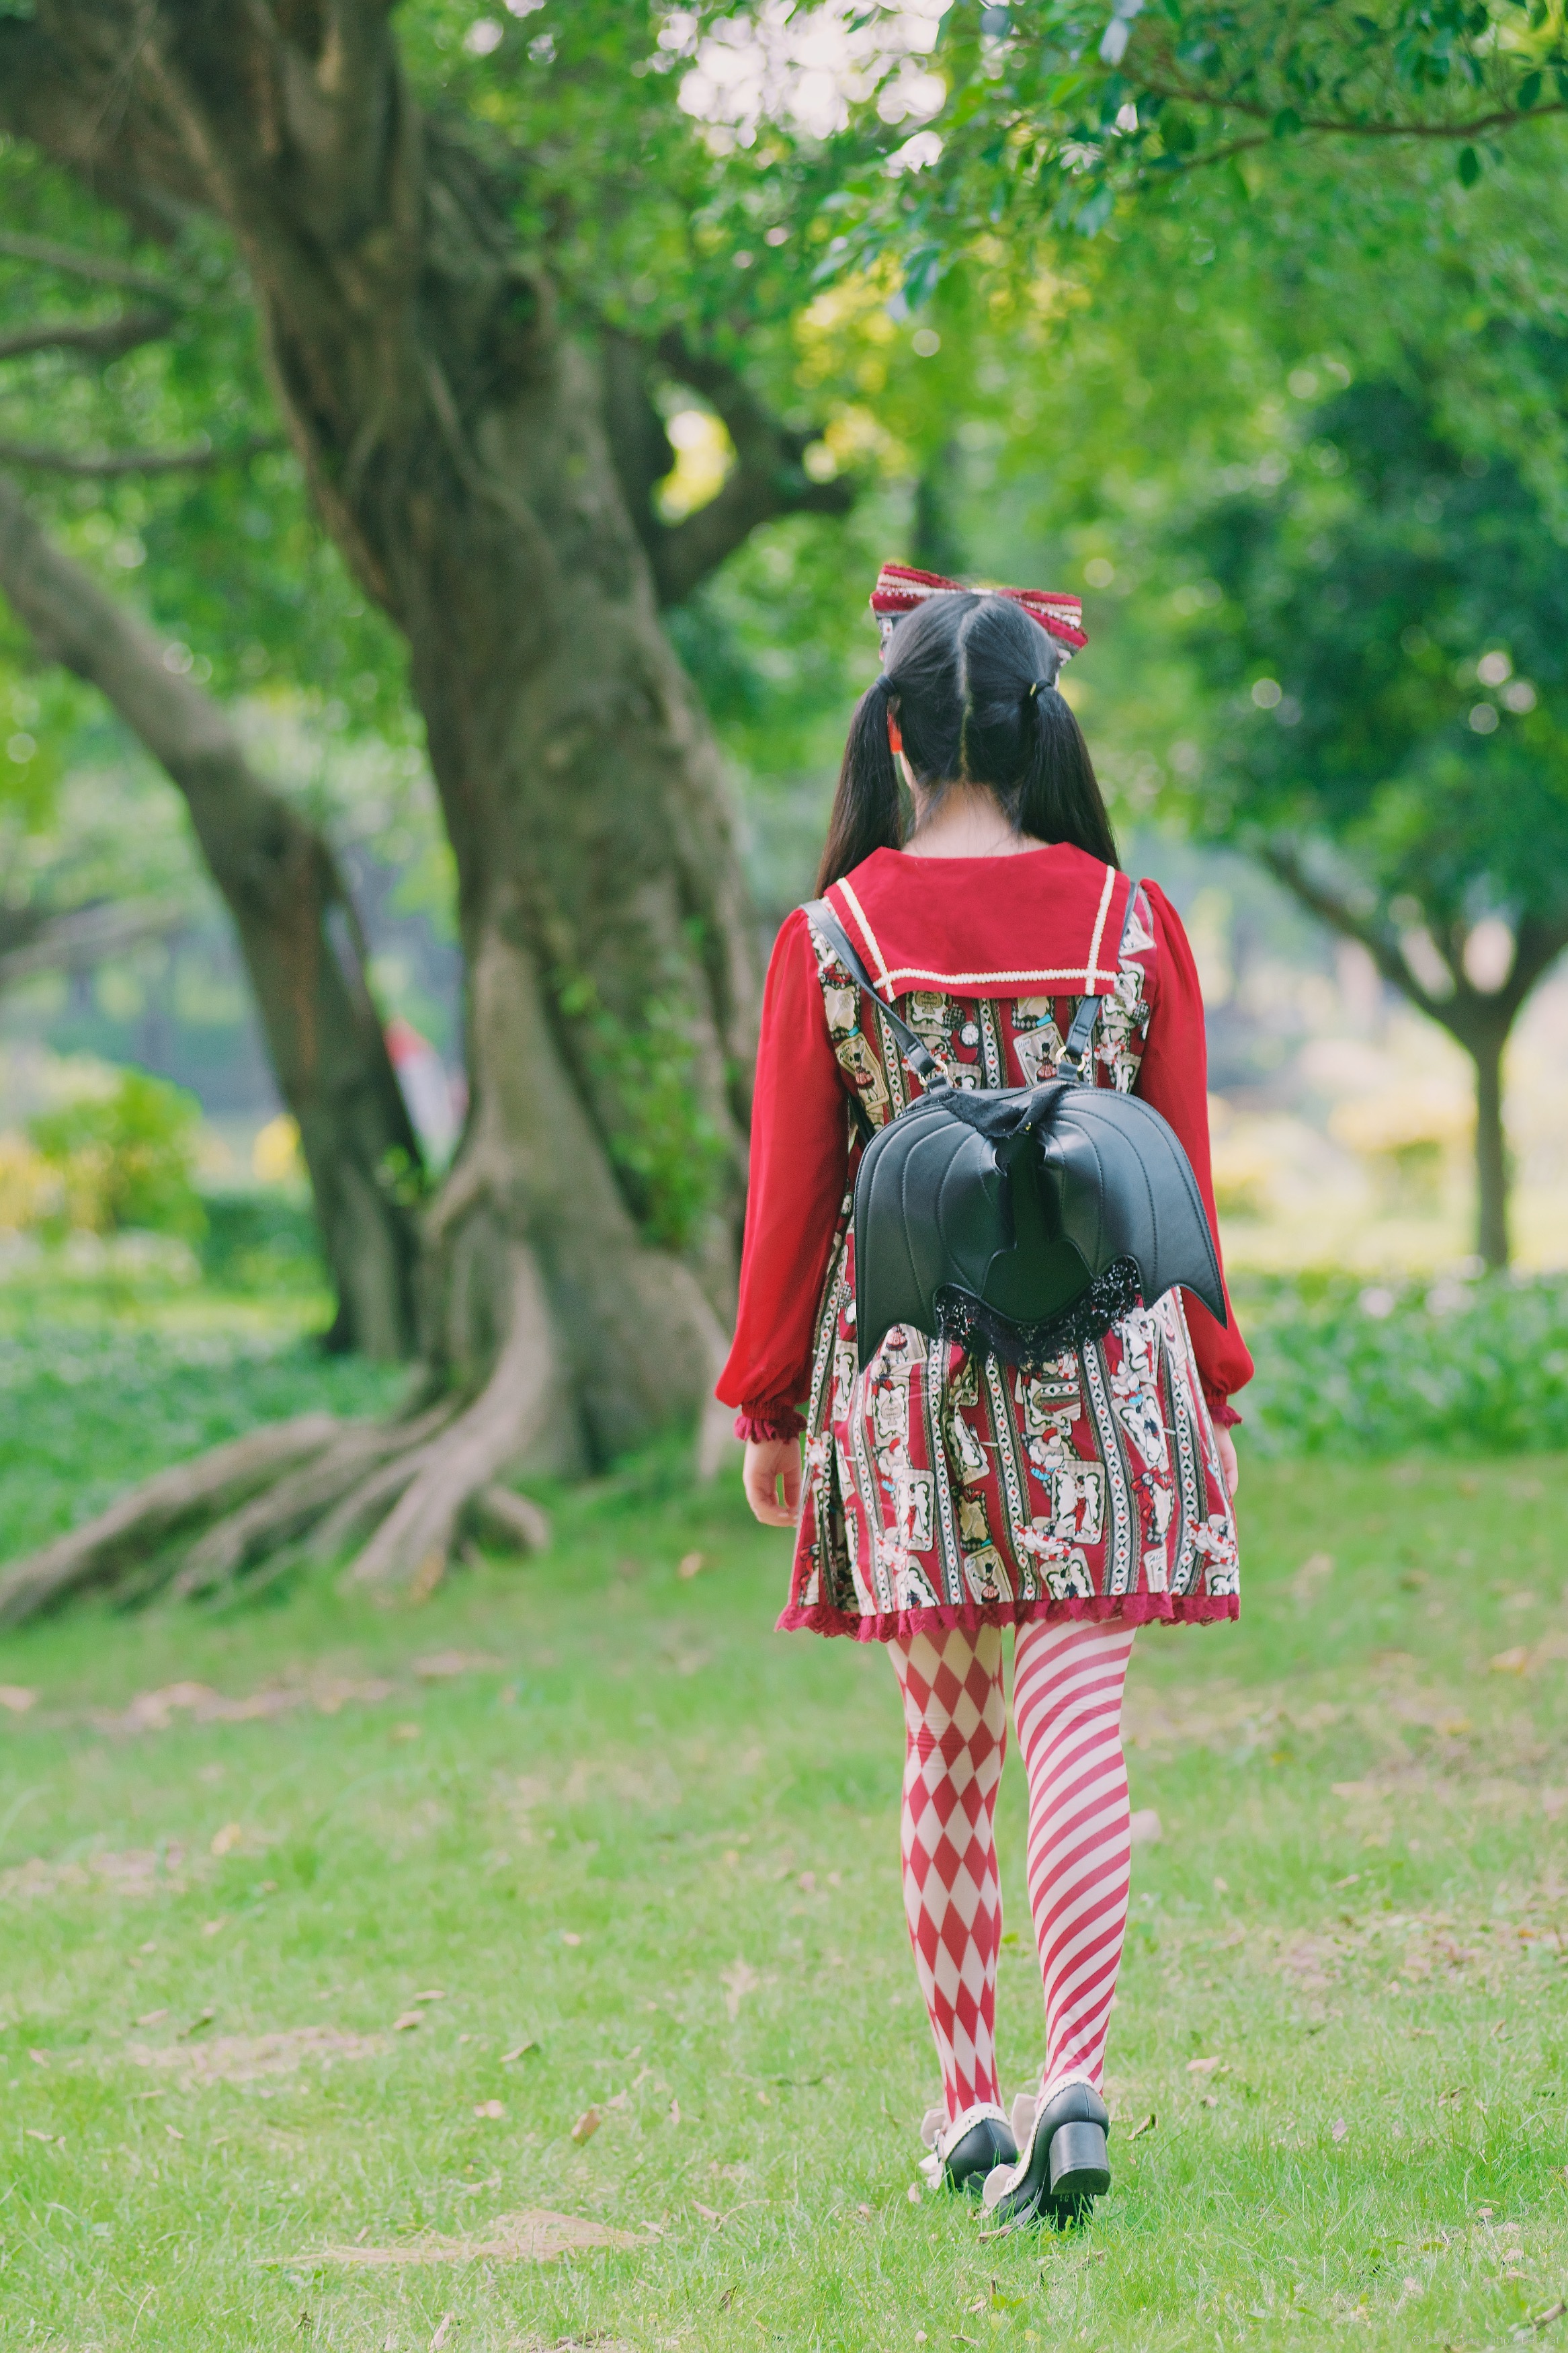
nature, people, girl, flower, cute, dslr, spring, green, red, color, child, nikon, clothing, trees, dress, japanese, 35mm, faceless, canton, costume, nikond800e, d800e, anime, clothes, lolita, twintails, comiccon, teen, lolitafashion